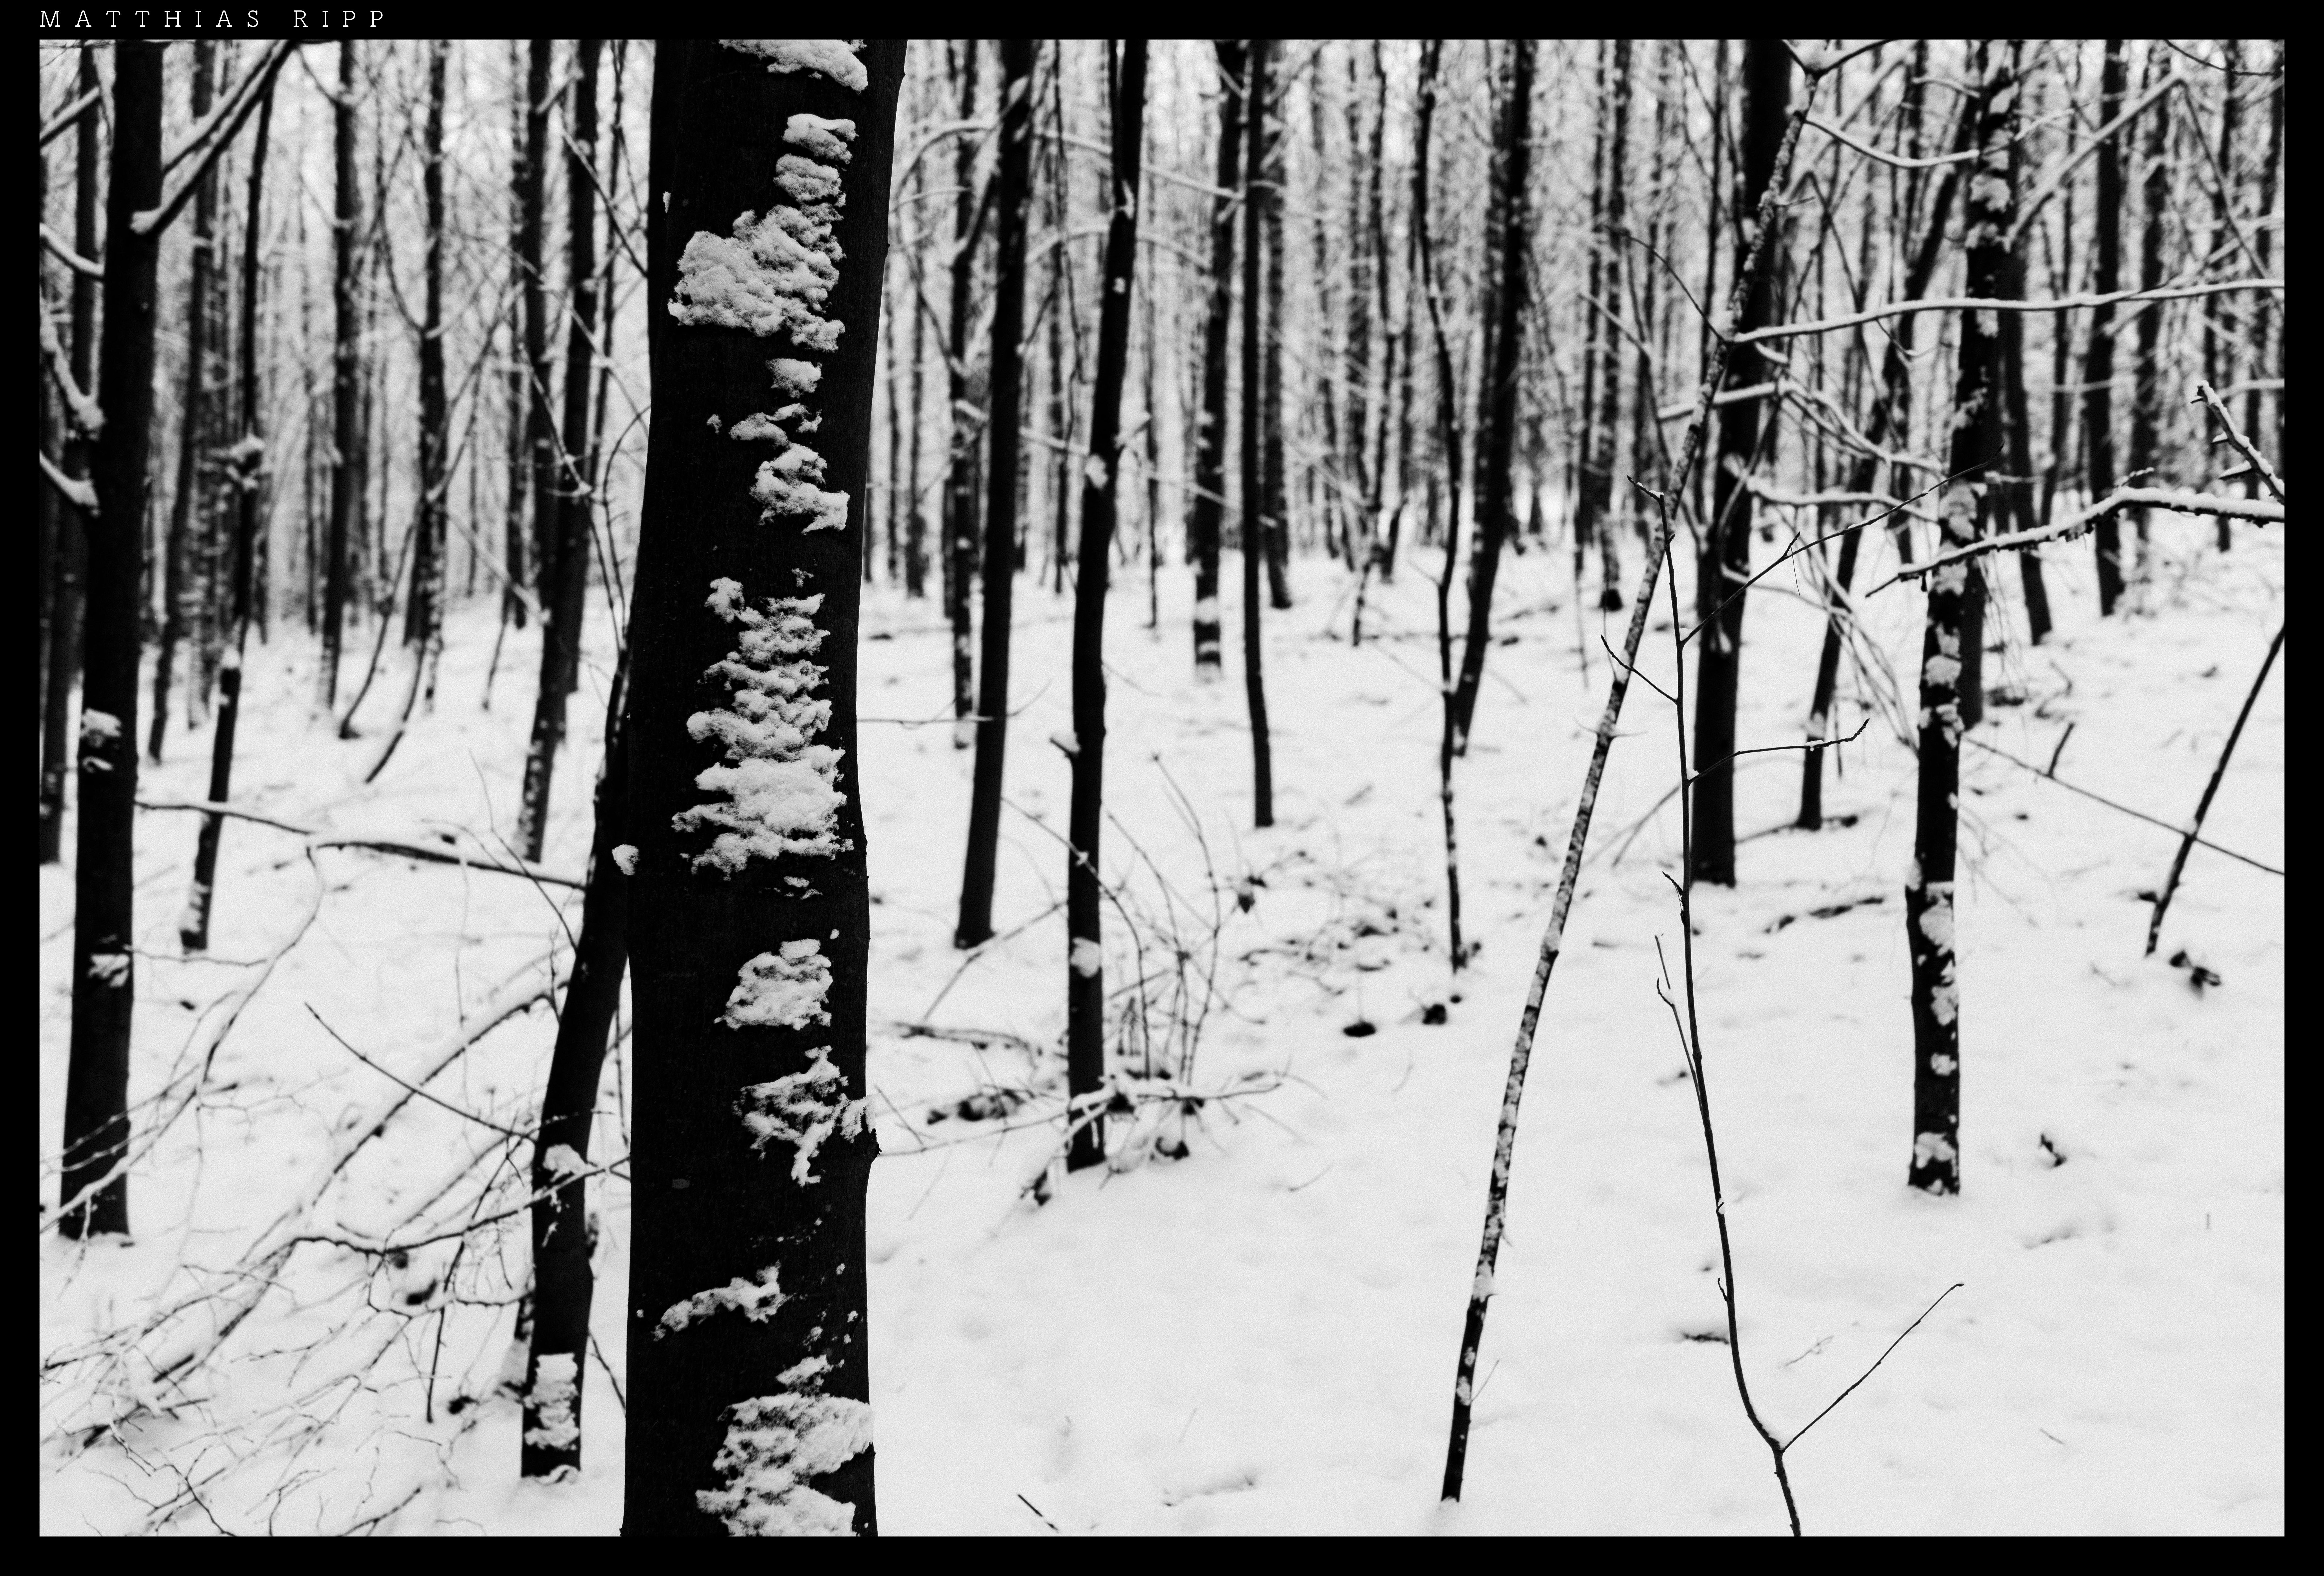
tree, forest, branch, snow, winter, abstract, black and white, trunk, birch, monochrome, season, art, fear, cool image, sketch, psychology, kunst, sony, zeiss, fullframe, habitat, nightmare, i, schnee, wald, rx1rii, vollformat, angst, neurosis, neurose, angststrung, freigtened, monochrome photography, woody plant